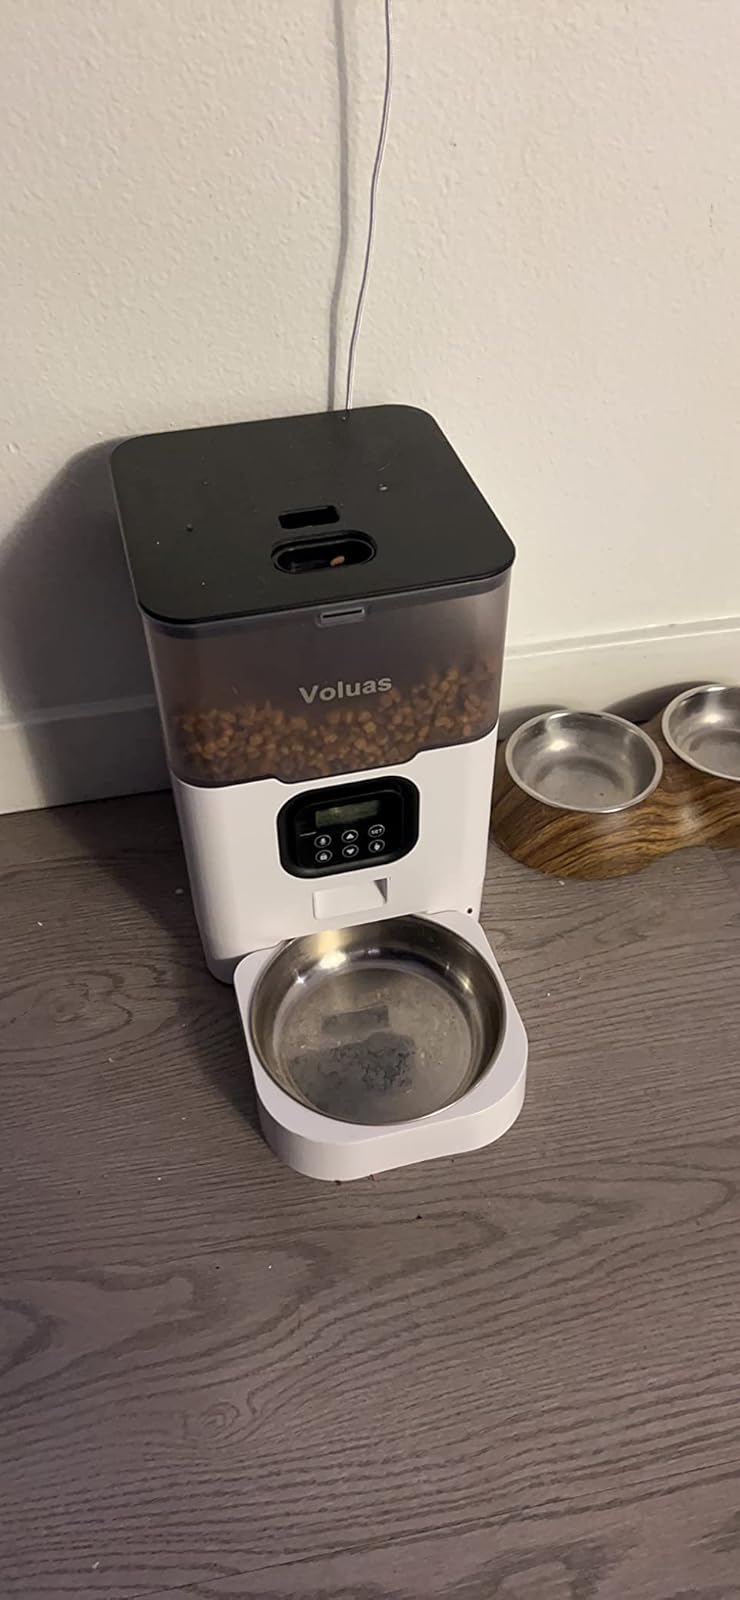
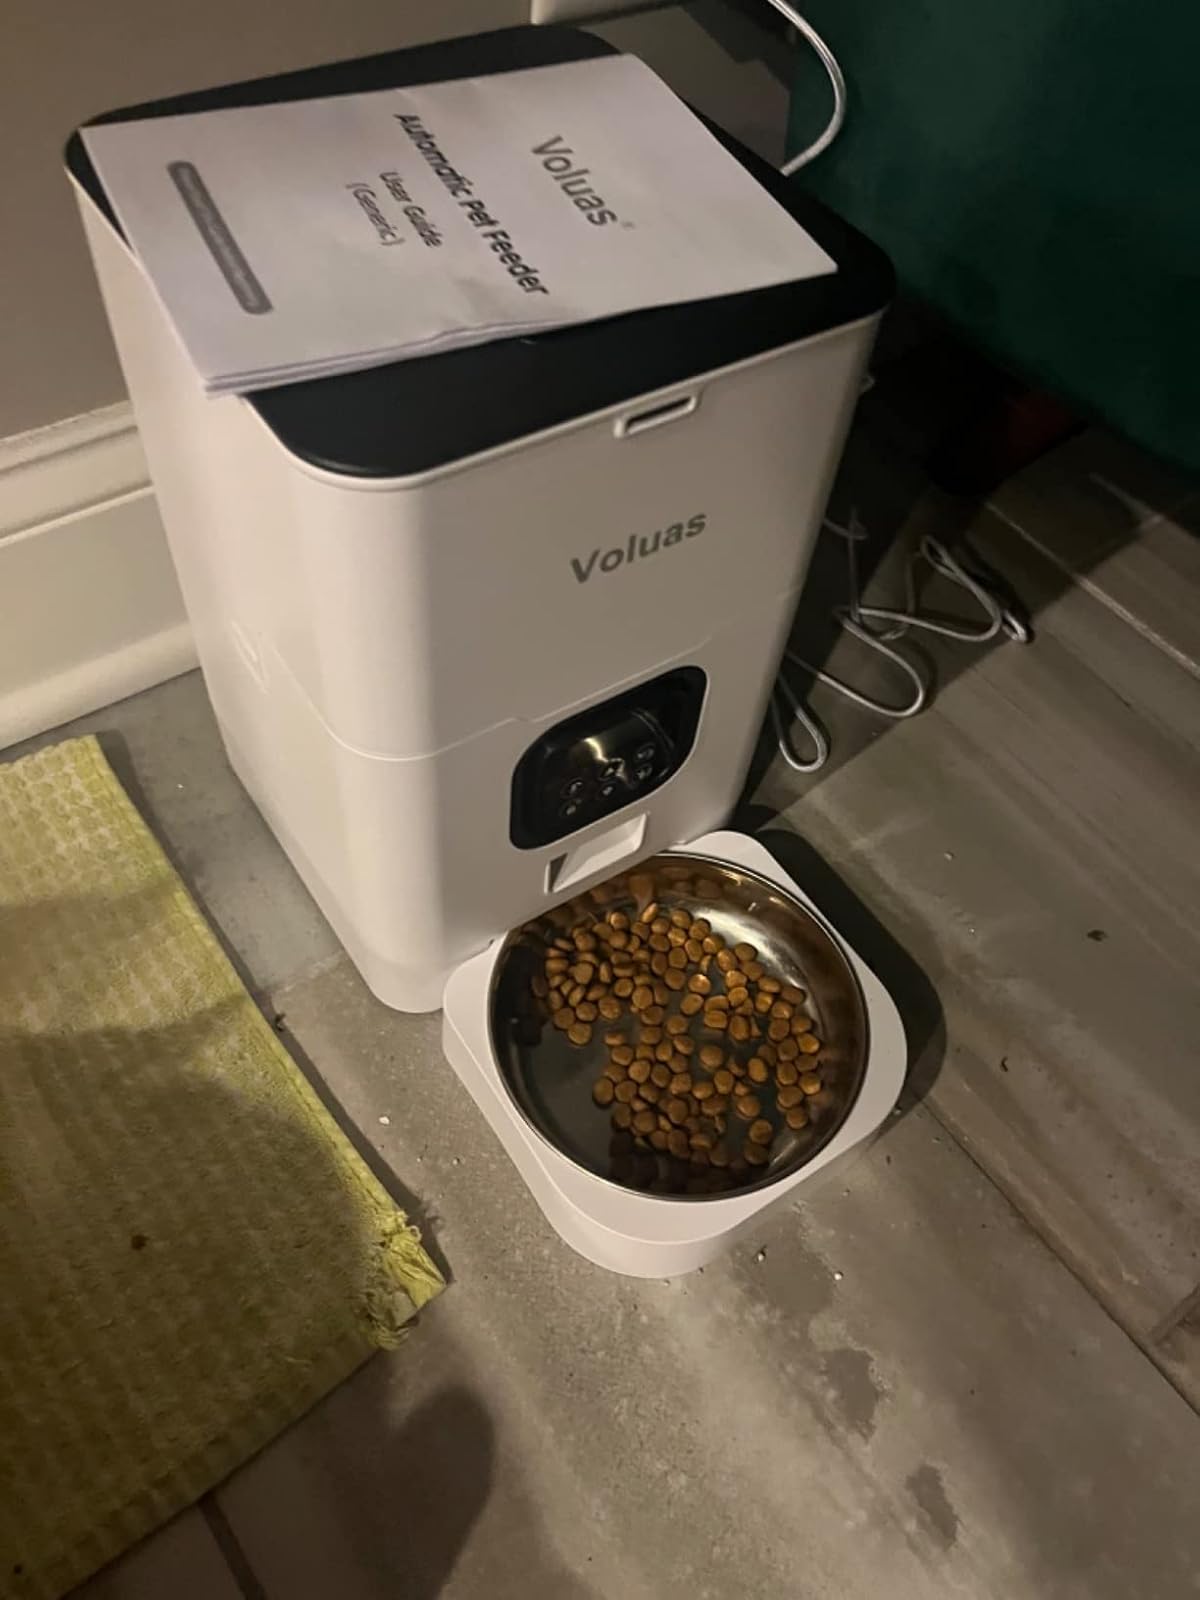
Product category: items_feeder
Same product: no